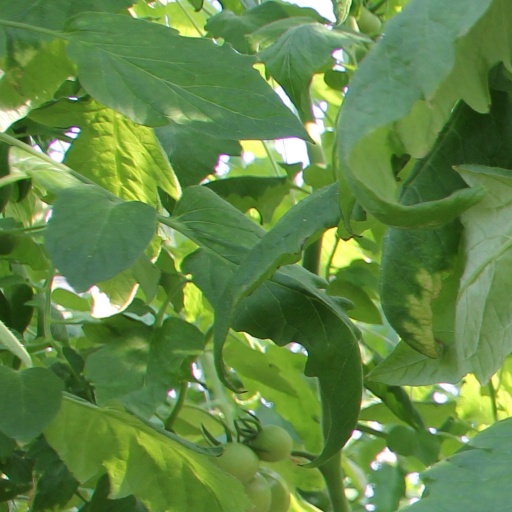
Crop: tomato